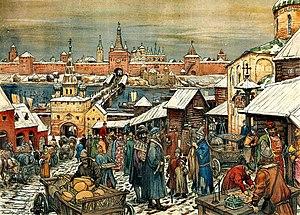
La république de Novgorod est un puissant État de la Russie médiévale, centré sur la ville de Novgorod et qui s'étendait de la mer Baltique à l'Oural entre 1136 et 1478.